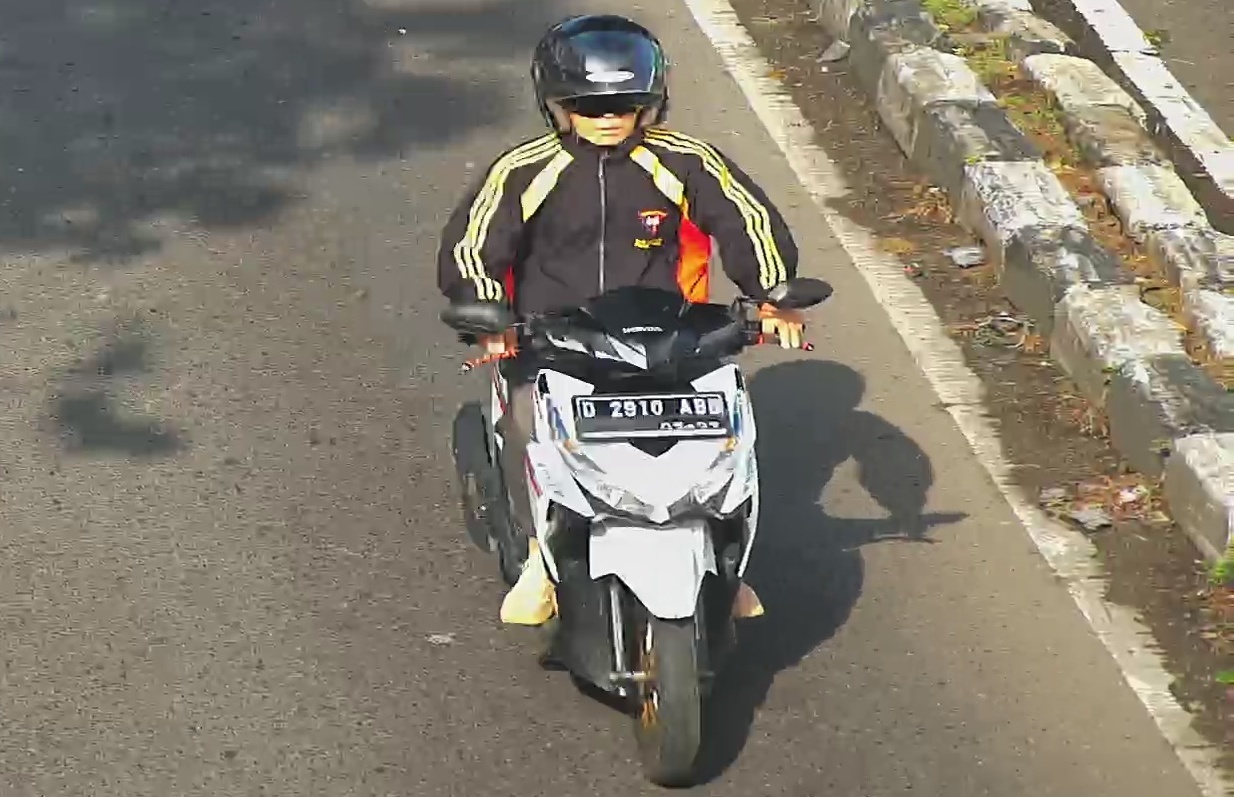
person-with-helmet: 1
person-without-helmet: 0